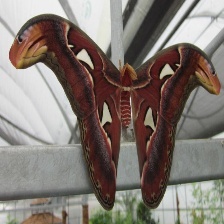
Species: ATLAS MOTH